Poker dealer

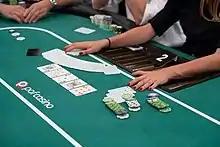
A poker dealer

A poker dealer distributes cards to players and manages the action at a poker table.